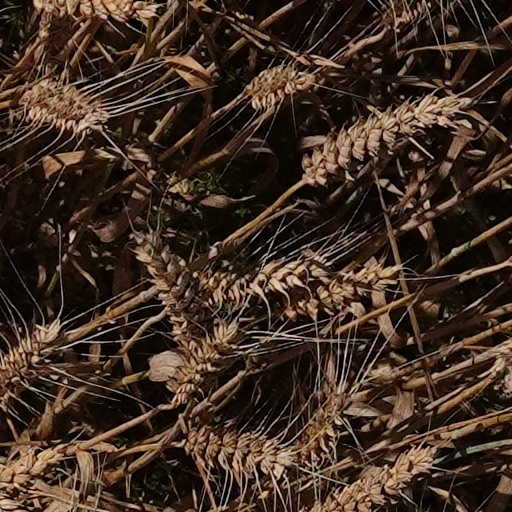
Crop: wheat